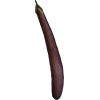
Label: eggplant_long